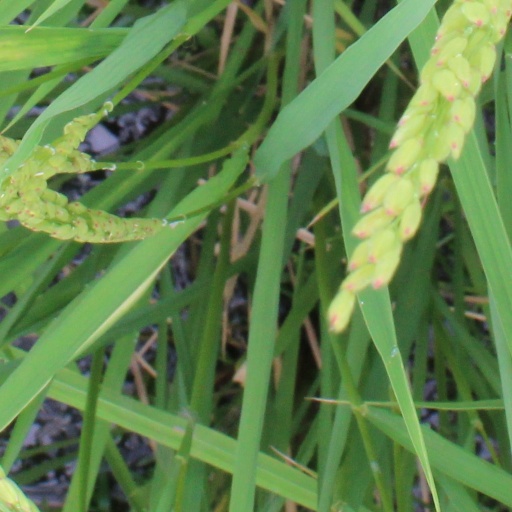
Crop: rice